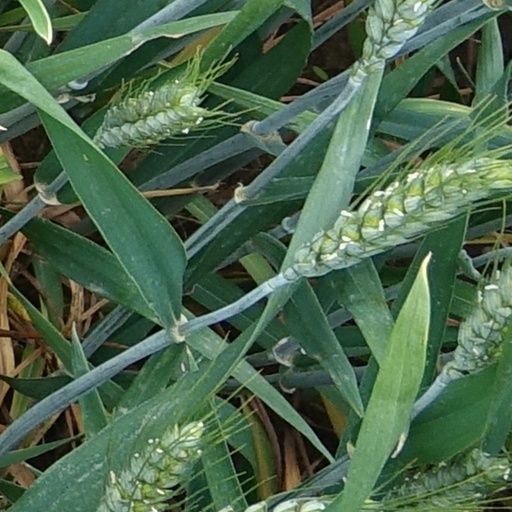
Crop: wheat